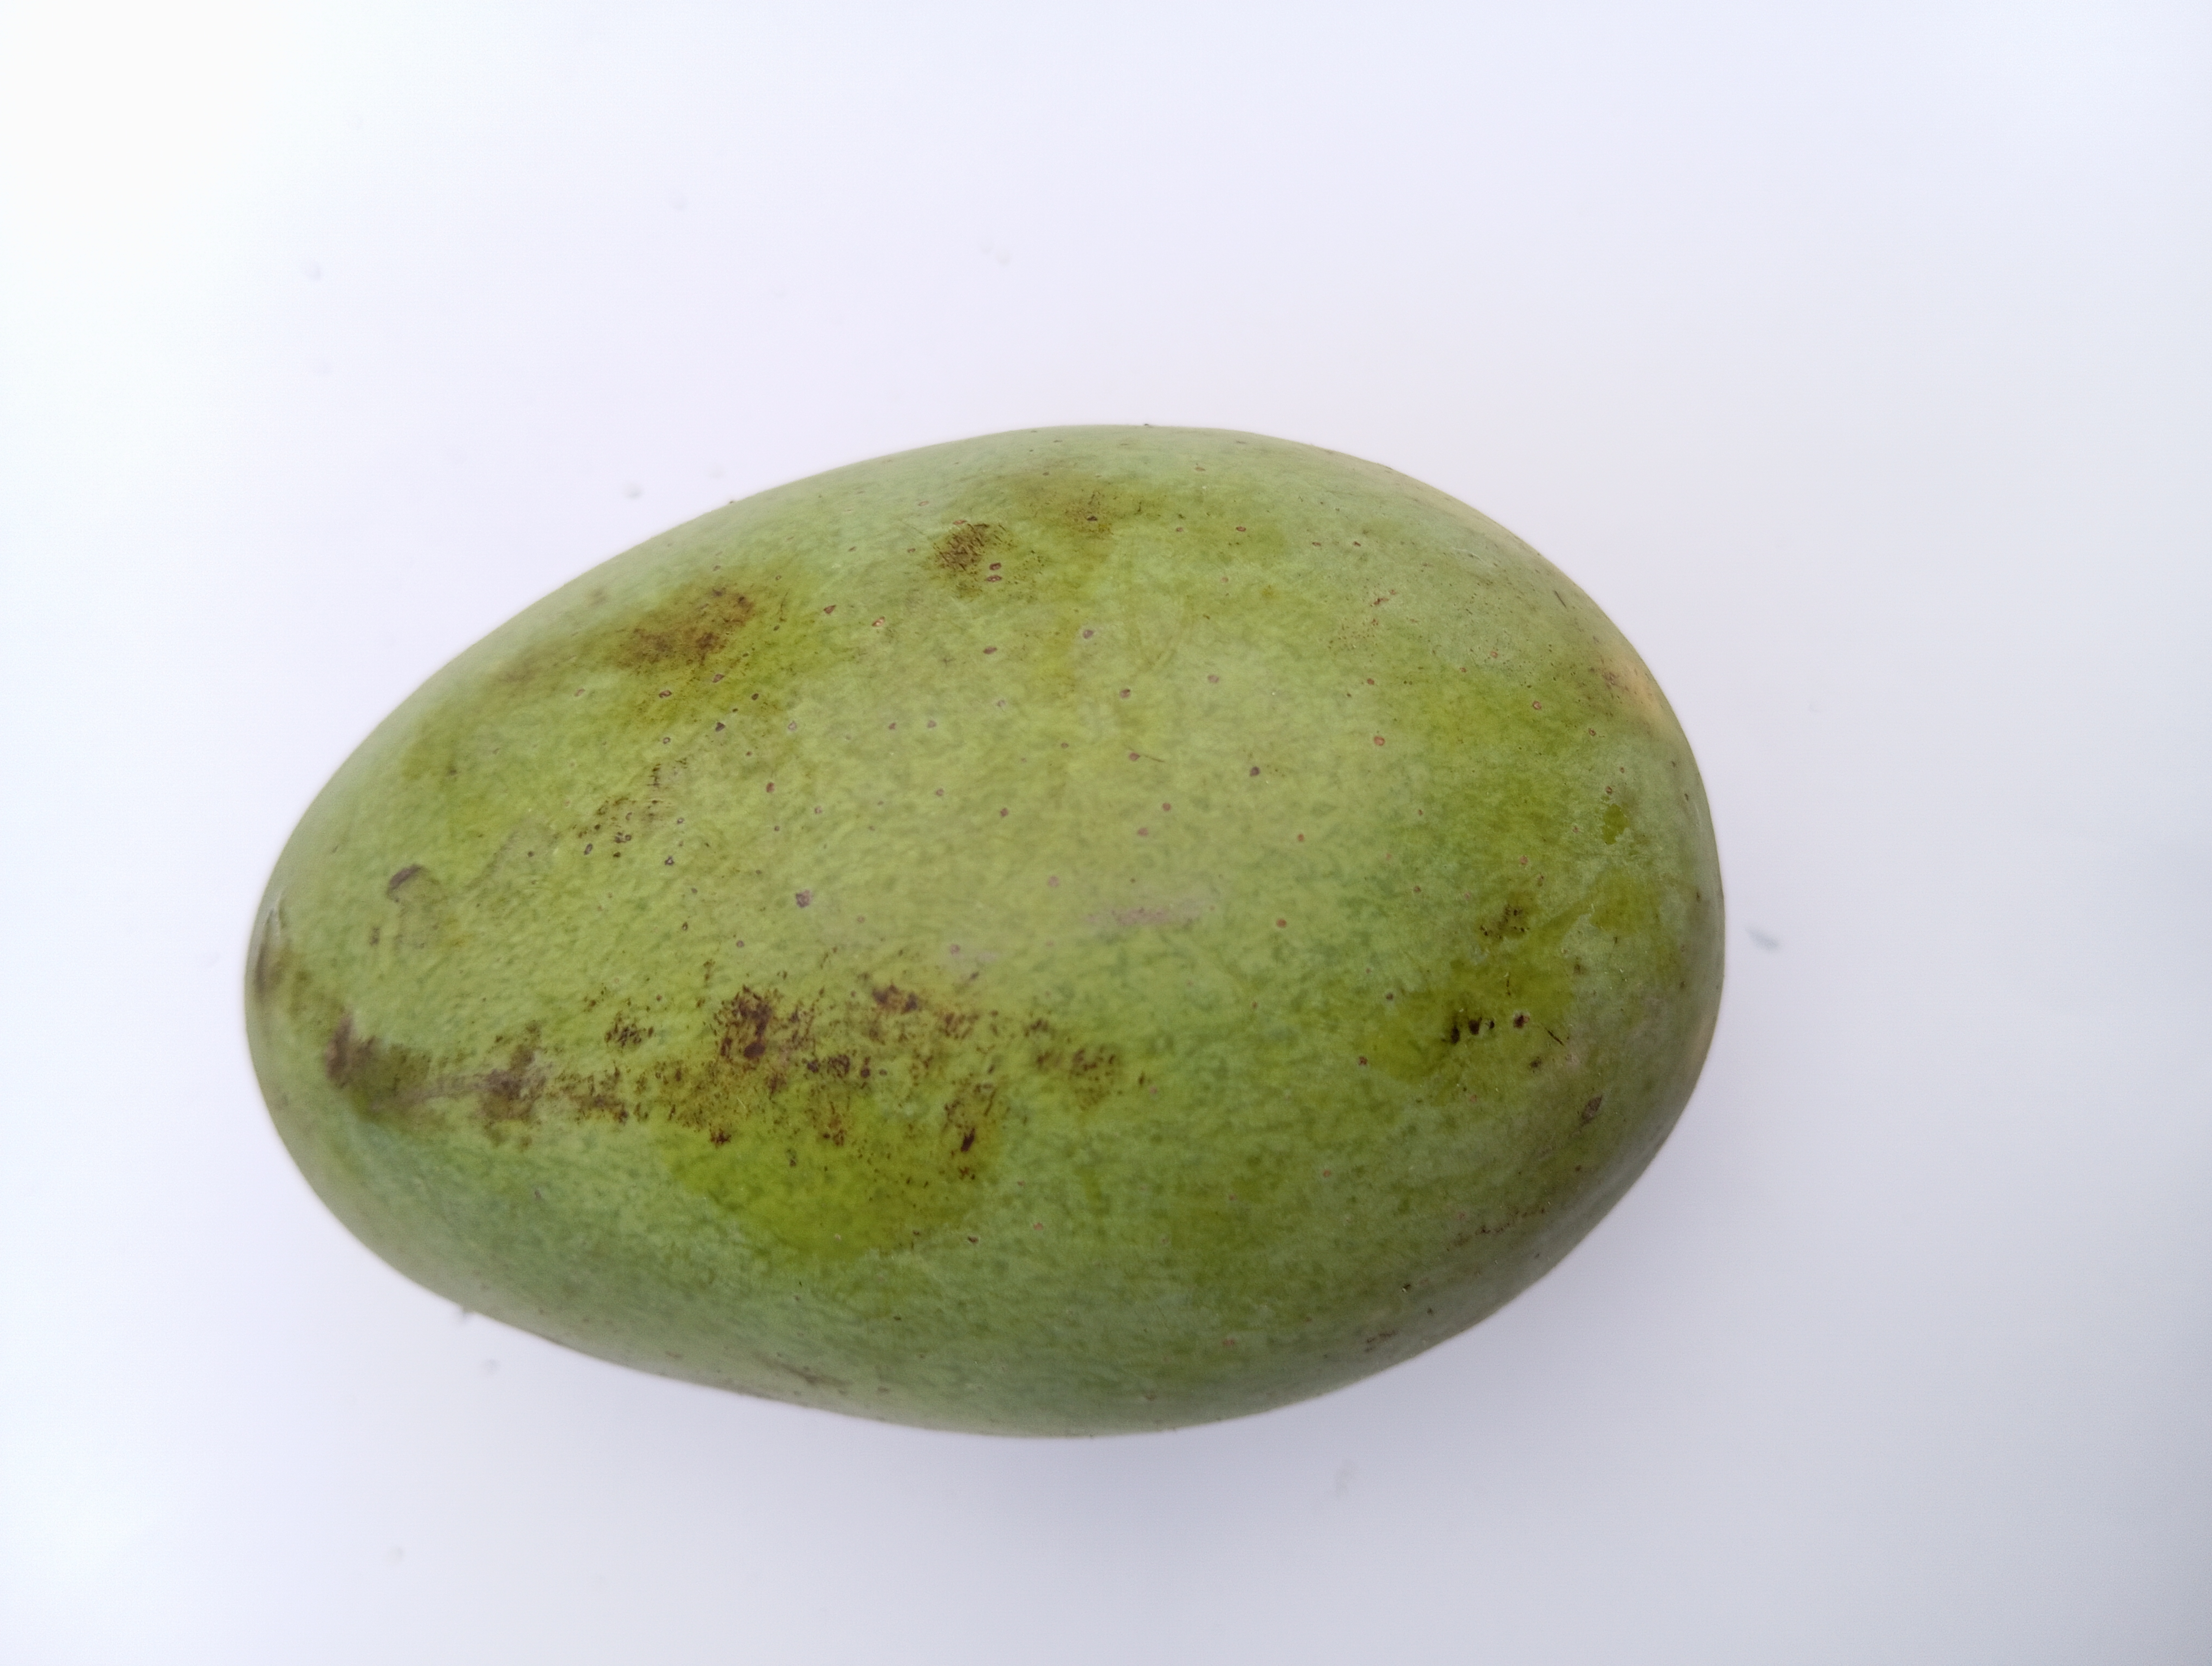
Mango variety: Langra